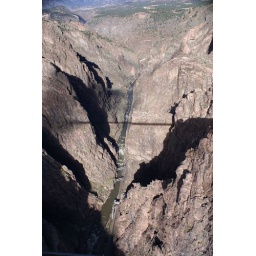
Royal Gorge Bridge &amp;amp; Train RideCanon City Colorado1100 feet over river and train tracks